Rollins College

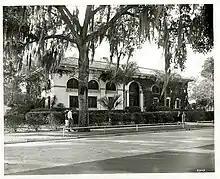
Rollins College Carnegie Library (Now Olin Library)

Rollins' Olin Library was dedicated in 1985, with a US$4.7 million grant from the F.W. Olin Foundation ($ today). It is four stories high, with containing thousands of volumes, periodicals, serials, electronic resources, a number of special collections, and hundreds of compact discs, DVDs, and videotapes. From 1909 until 2011, the library was a federal government documents repository. Olin still provides access to hundreds of online government resources. Olin Library was one of three recipients of the 2013 ACRL Excellence in Academic Libraries Award.